Víctor Aguirre Alcaide

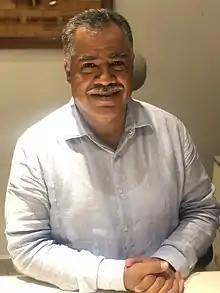
Acapulqueño, <a href="https%3A//www.facebook.com/victoraguirre.a">Político

, miembro del PRD y líder de la corriente interna "Unidad de Izquierda Guerrerense".Víctor Aguirre Alcaide (born 28 July 1972) is a Mexican politician affiliated with the Party of the Democratic Revolution (PRD).